Ross Smith (darts player)

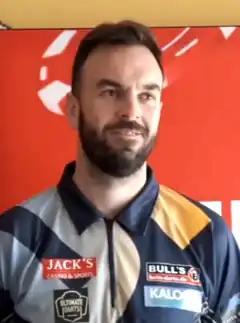
Smith in 2022

In October 2022, Smith reached his first televised major final, defeating Michael Smith 11–8 to win a first major title at the 2022 European Championship. During the group stage of the 2022 Grand Slam of Darts, Smith hit nine 180s in his victory over Michael van Gerwen, a record number for a group stage for the Grand Slam. Smith's year ended with a third round World Championship defeat to Dirk van Duijvenbode in a sudden death leg, having missed five match darts. The match featured 31 180s, a record for a best of 7 sets match, nineteen of which from Smith which equalled the individual record for a match of this format.